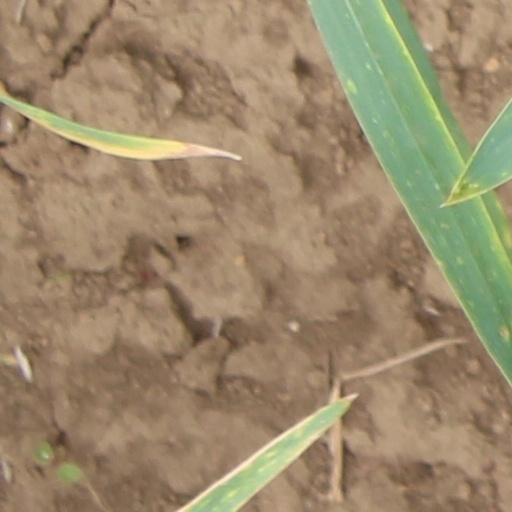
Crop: wheat